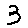
Label: 3